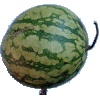
Label: watermelon